Haval H5

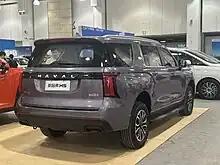
Haval H5 II rear

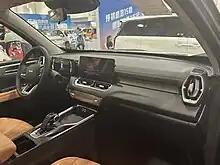
Haval H5 II interior

The second generation Haval H5 is revived in March 2023, classified as a full-size SUV based on the same platform as the Great Wall King Kong Cannon. The engine of the second generation Haval H5 is a 2.0-litre turbo engine producing a maximum power of 224 hp (165 kW). A 2.0-litre turbo diesel engine producing 164 hp (122 kW) is also offered. The 2.6+ metre roof rack supports 200 kg, twice as much as the typical 80 to 100 kg max roof load of similarly sized large SUVs.